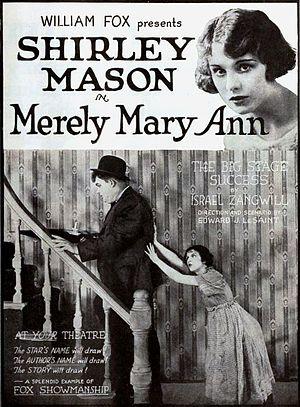
Horace Allen Morgan, connu sous le nom de scène Kewpie Morgan est un acteur, réalisateur et scénariste américain.